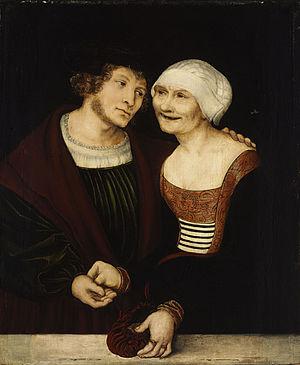
Le terme cougar est un terme argotique, abondamment employé par la presse lors des années 2000, et qualifiant des femmes d'âge mûr ayant des relations avec des hommes plus jeunes qu'elles.